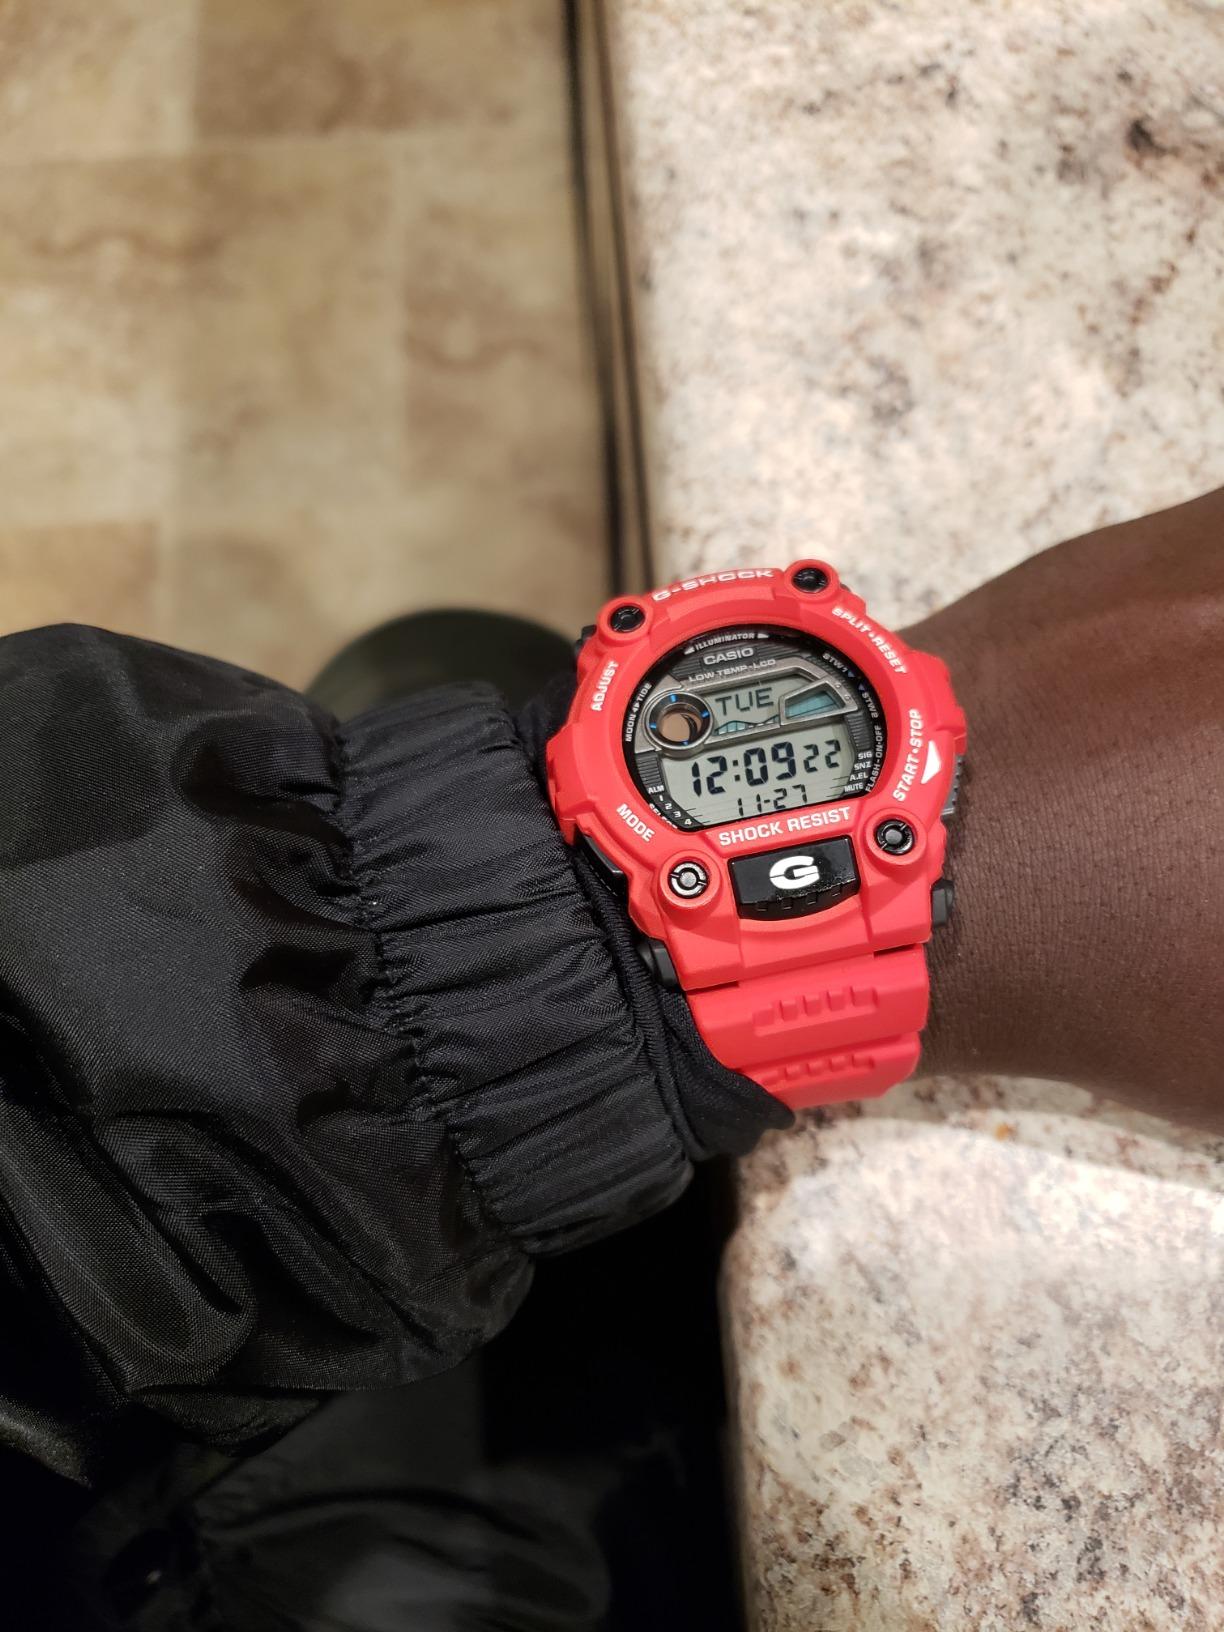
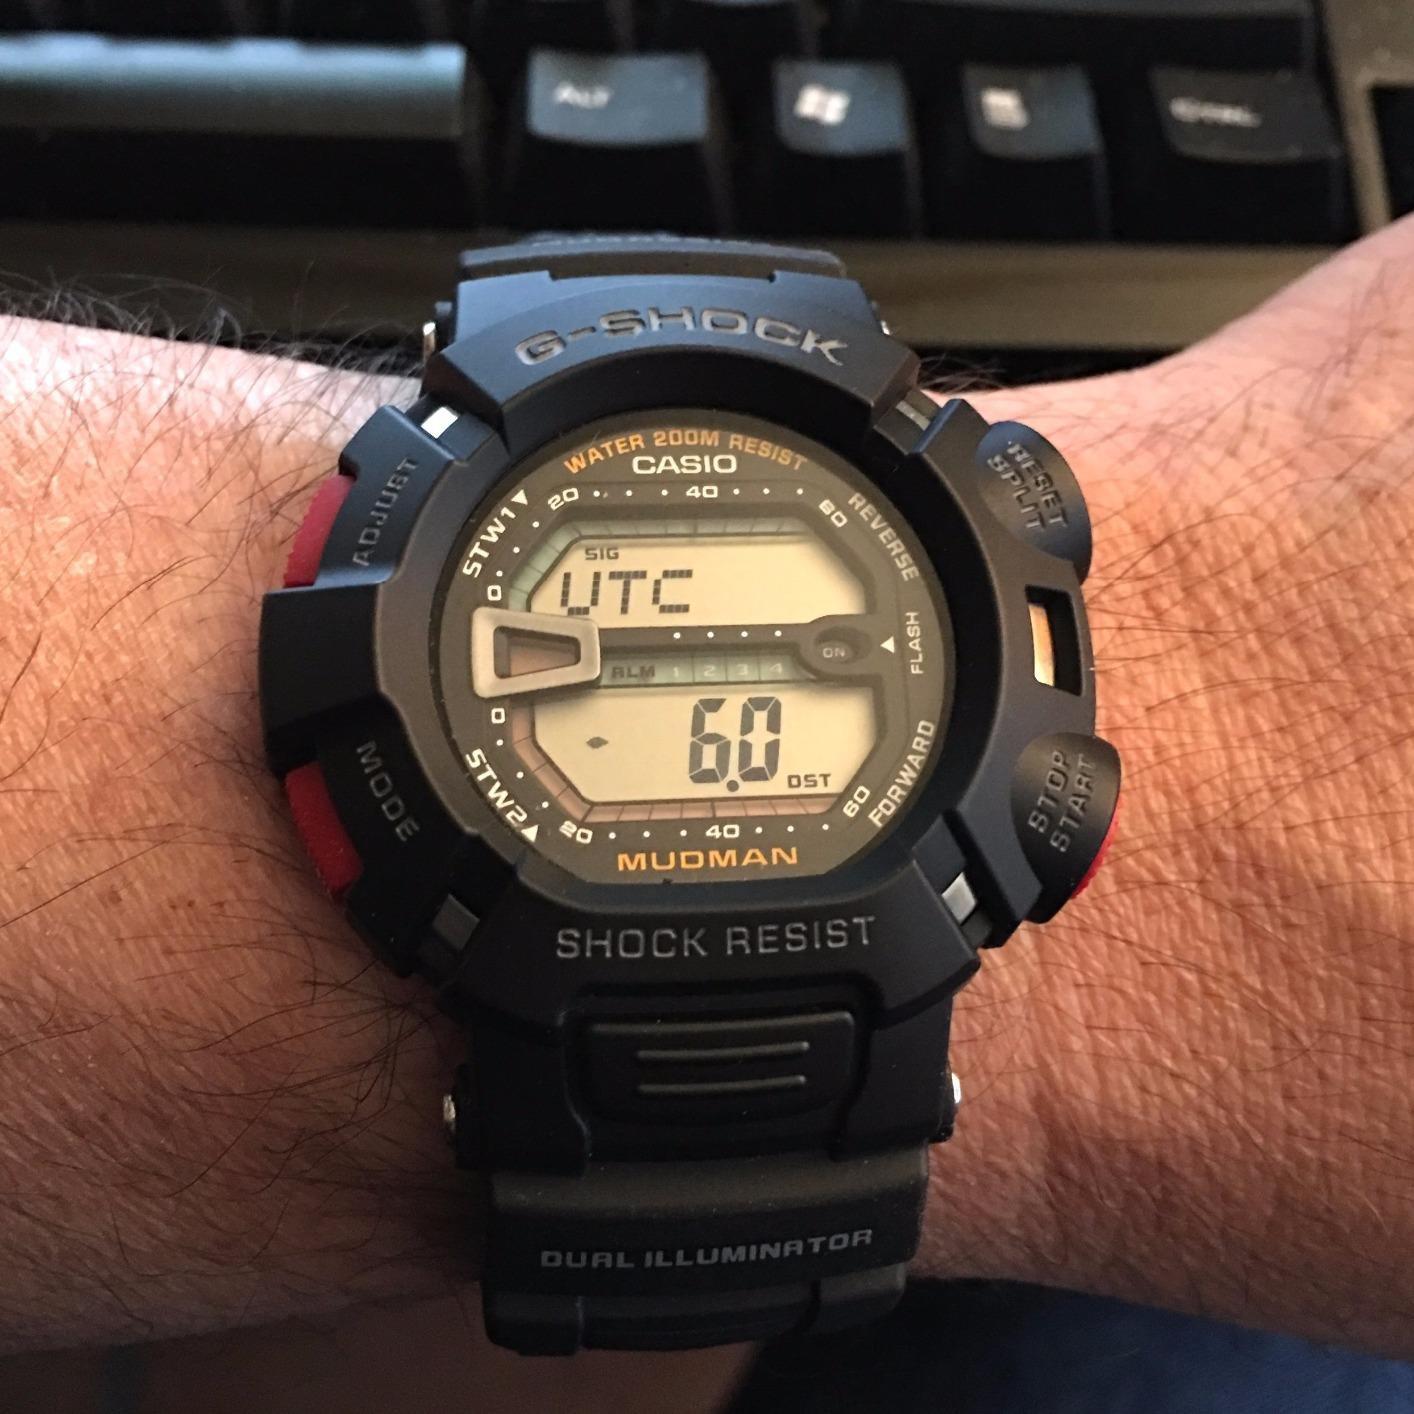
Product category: accessories_watch
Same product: no